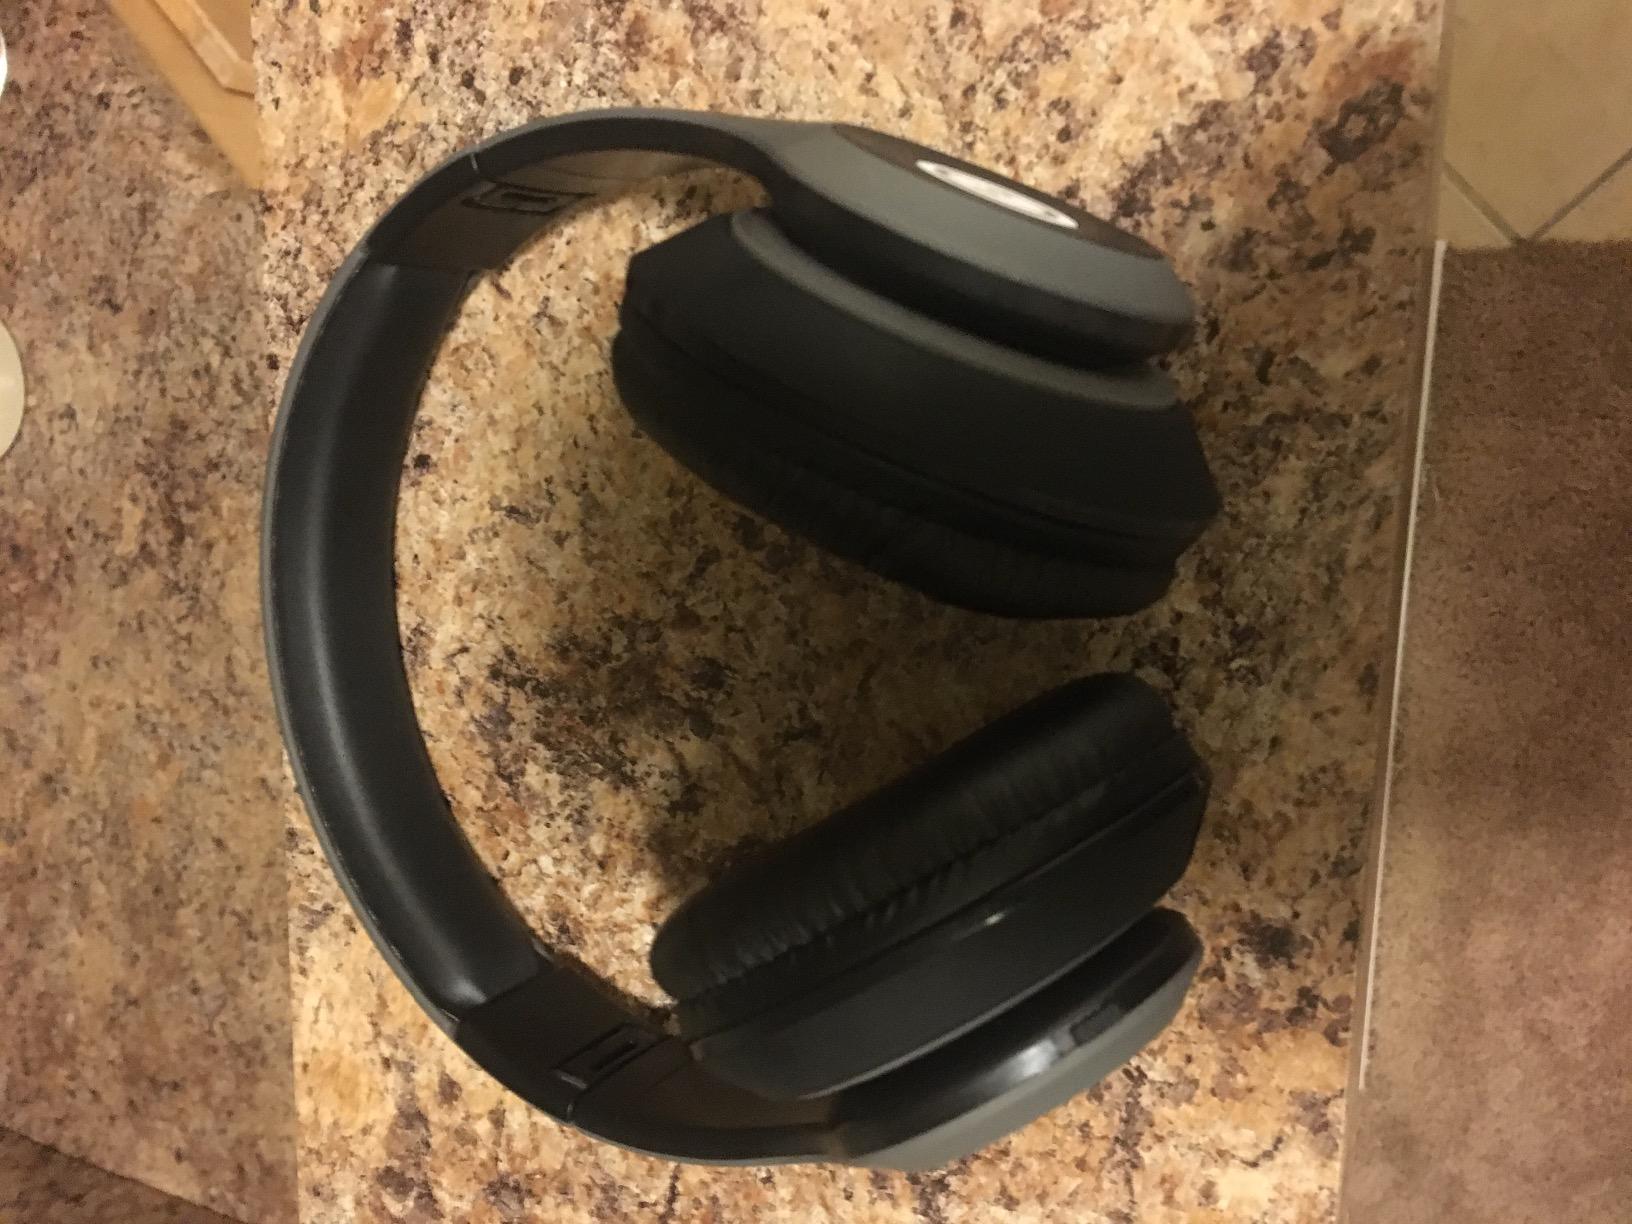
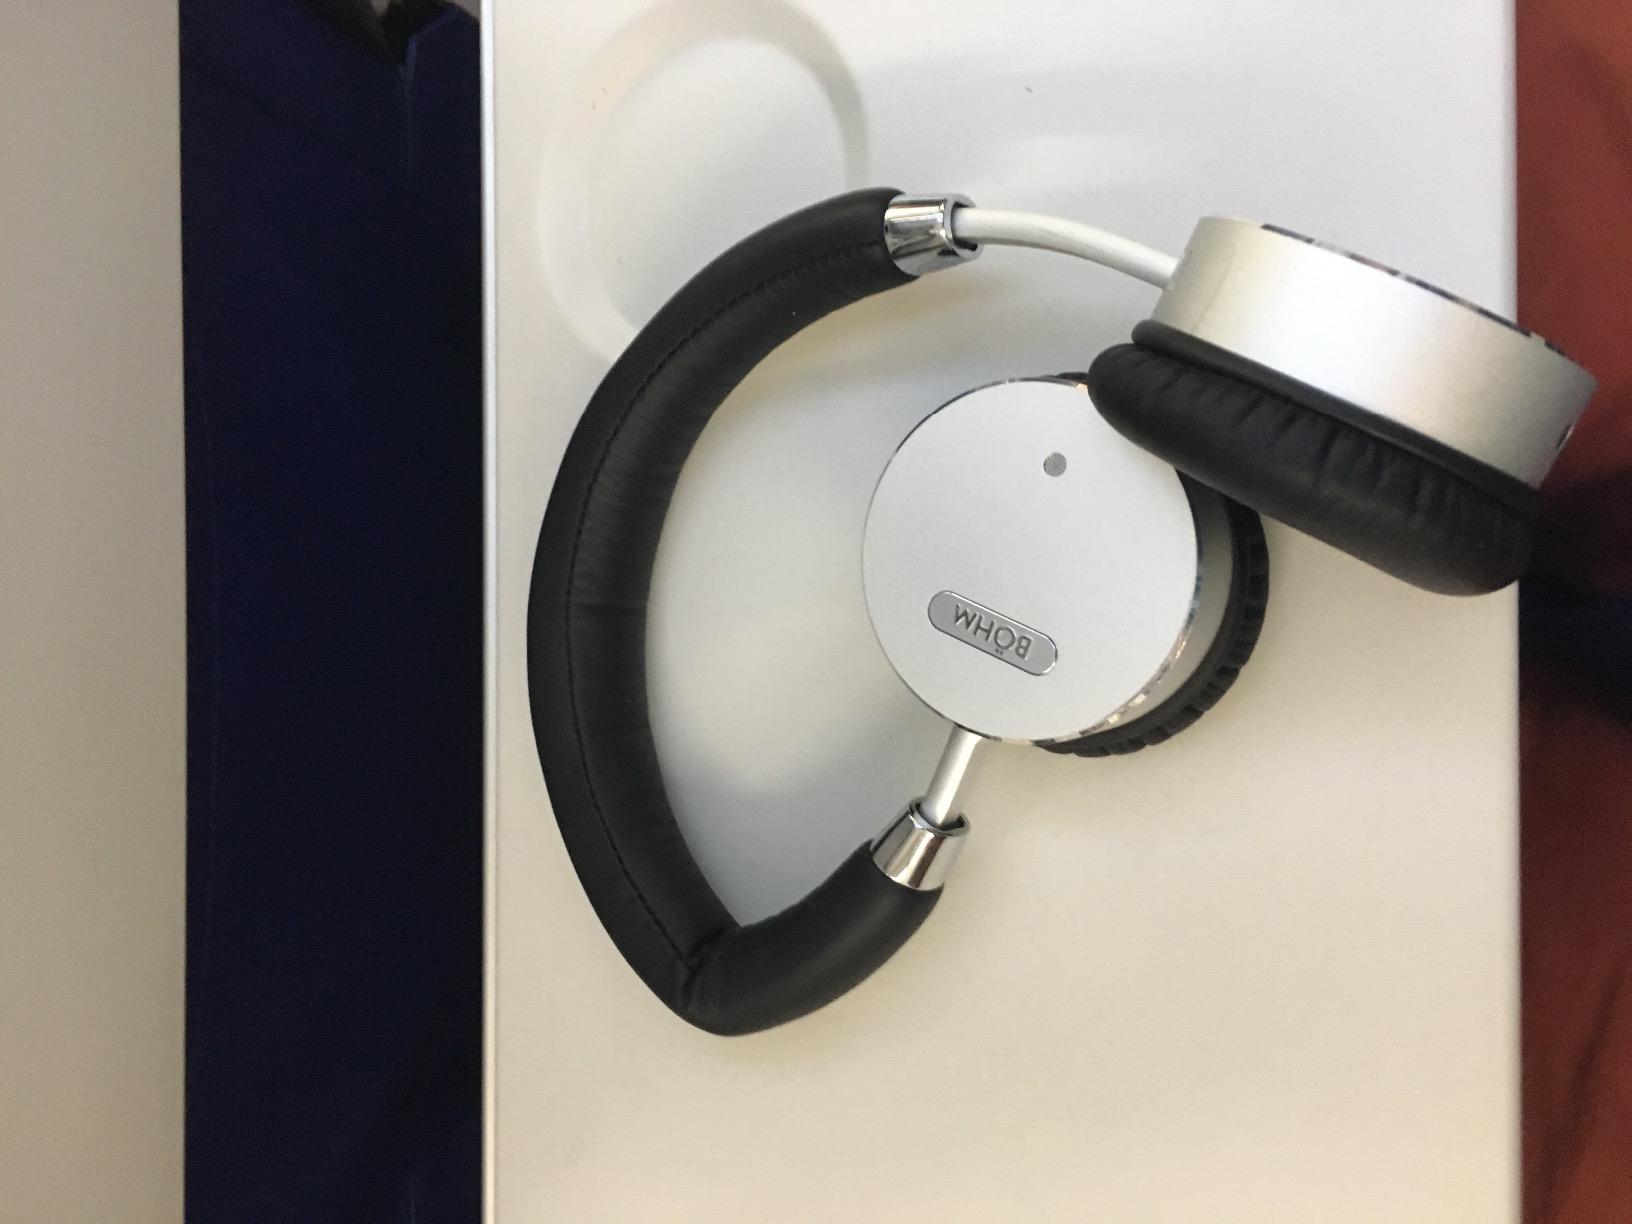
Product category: headphones
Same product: no